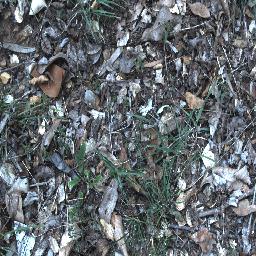
Label: negative